Fantasilandia

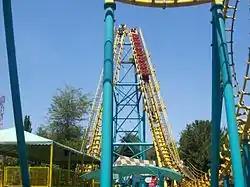
Boomerang, the roller coaster in the park

In late 2007, Fantasilandia opened a new shoot the chute ride called Tsunami to replace the old ride Splash. It was built in Chile under licence of Intamin of Switzerland.